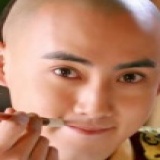
diễn viên Trương Duệ